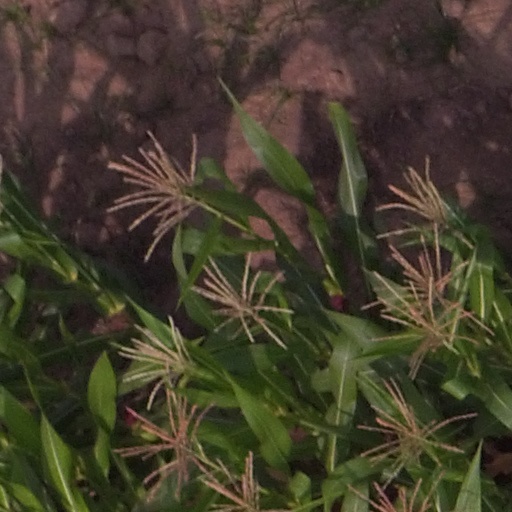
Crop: maize; corn